Starrkärr Church

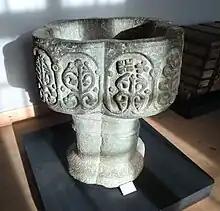
The original 13th-century baptismal font

The pulpit in Renaissance style was made in 1682 and was remodeled in 1738. The angel hanging above the pulpit was donated to the church in 1703.